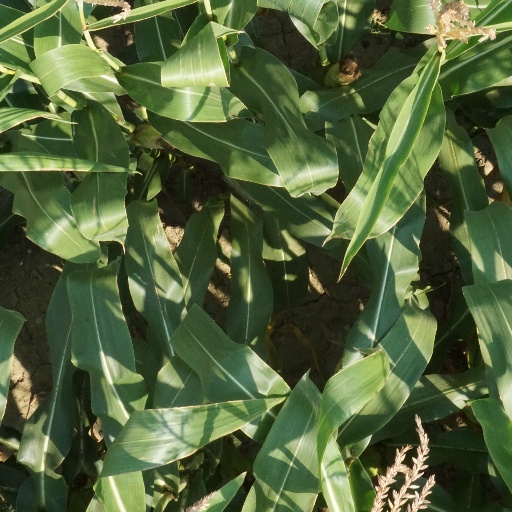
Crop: maize; corn